Results of the 2019 Indian general election

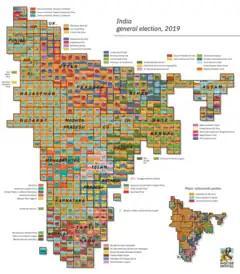

The Bharatiya Janata Party-led NDA won the elections with the BJP itself winning a clear majority. The BJP became the single largest party in the House and surpassed expectations to win 303 seats, with its alliance partners bringing the NDA to a total of 353 seats. Reasons attributed to the victory included the personal popularity of Narendra Modi, effective voter turnout drives by the NDA, a surge in public nationalism following the Pulwama attack, the consolidation of Hindu voters in a multi-caste coalition and the successful implementation of social welfare programmes during the First Modi ministry's term.